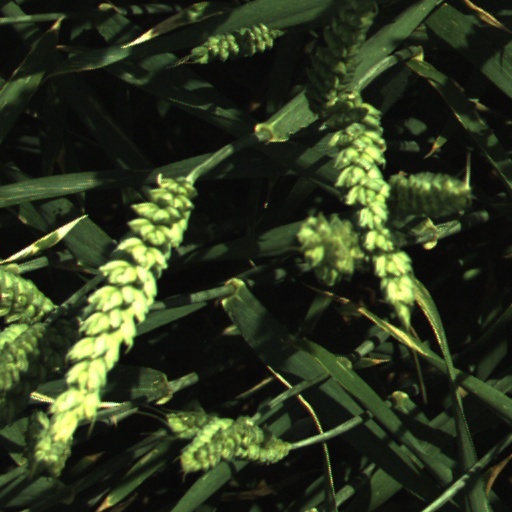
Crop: wheat